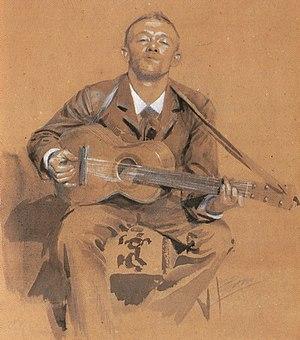
Gustaf Ferdinand Boberg, né le 11 avril 1860 à Falun, mort le 7 mai 1946 à Stockholm, est un architecte et designer suédois. Il fut en son temps l'un des architectes les plus en vue de Suède, et a laissé un grand nombre d'œuvres monumentales.